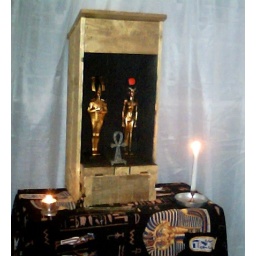
The wooden shrine and the Osiris and Isis statues in my Temple Room at my old house in Michigan